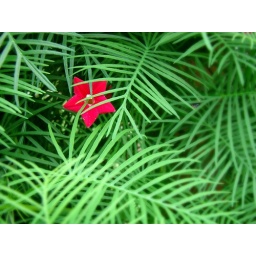
red star in green web 2